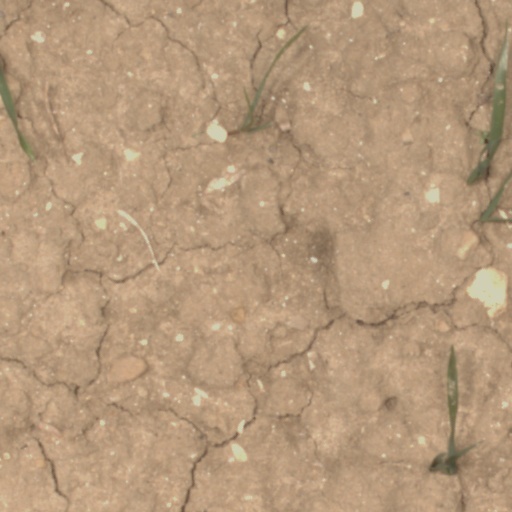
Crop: wheat